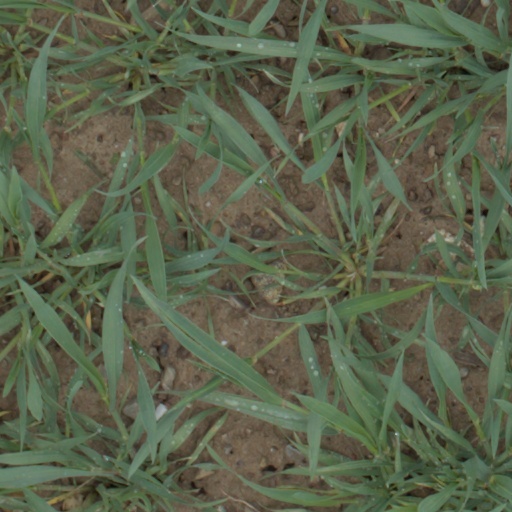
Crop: wheat